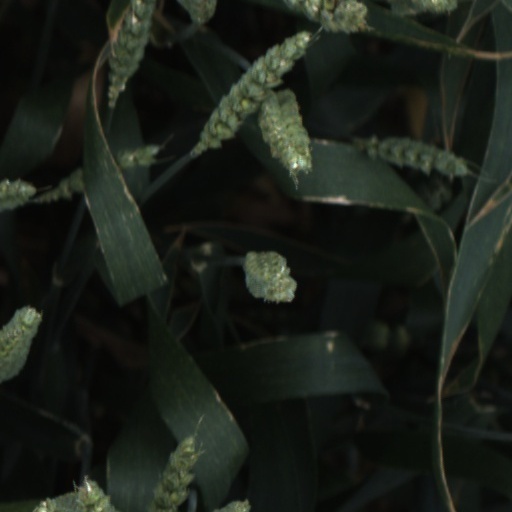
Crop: wheat